Poseidon

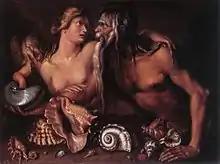
"Neptune and Amphitrite" by Jacob de Gheyn II (late 1500s)

The Corinthians had a similar story to the foundations of Athens, about their own city Corinth. According to the myth, Helios and Poseidon clashed, both desiring to make the city their own. Their dispute was brought to one of the Hecatoncheires, Briareos, an elder god, who was thus tasked to settle the fight between the two gods. Briareus decided to award the Acrocorinth to Helios, while to Poseidon he gave the isthmus of Corinth. In this tale, Helios and Poseidon are supposed to represent fire versus water. Helios, as the sun god, received the area that is closest to the sky, while Poseidon, who is the sea god, got the isthmus by the sea.